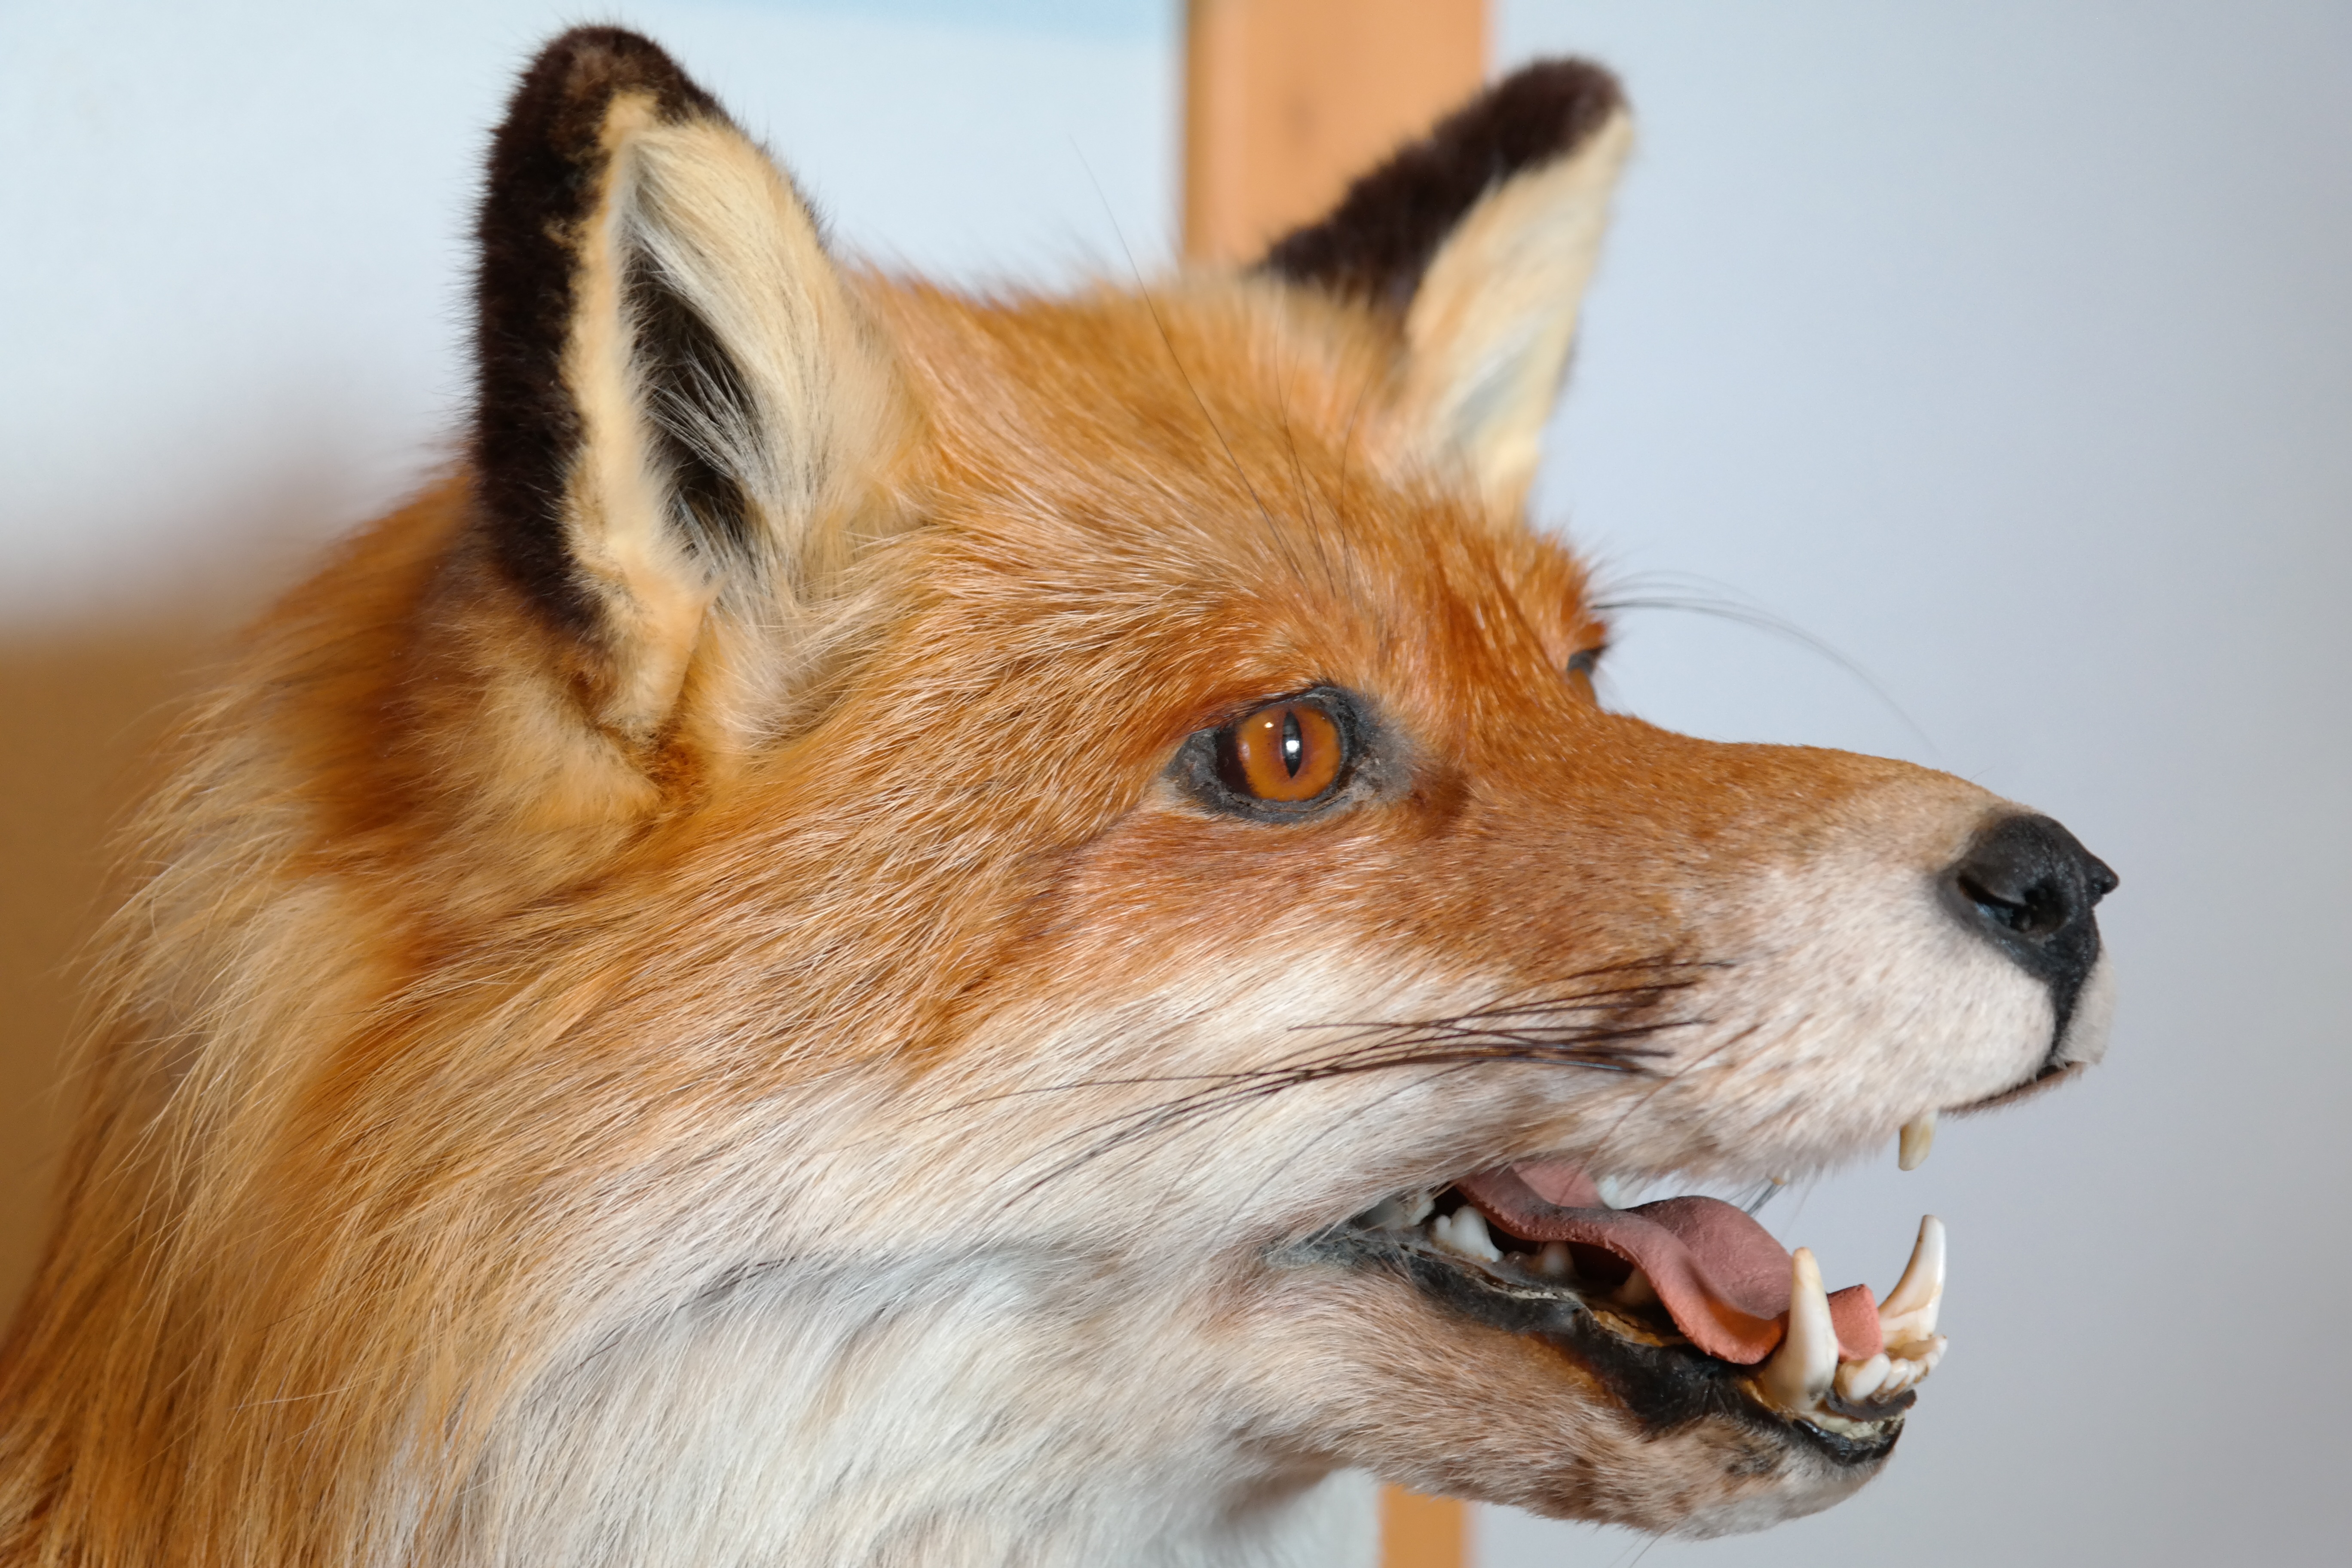
animal, wildlife, portrait, brown, mammal, fox, predator, fauna, close up, red fox, wild animal, stuffed, vertebrate, hunting, fuchs, tooth, reddish, vulpes vulpes, wild dog, dog like mammal, kit fox, dog breed group, icelandic sheepdog, finnish spitz, dhole, vulpini